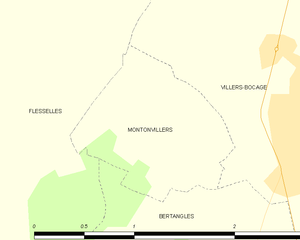
Carte des communes françaises Montonvillers